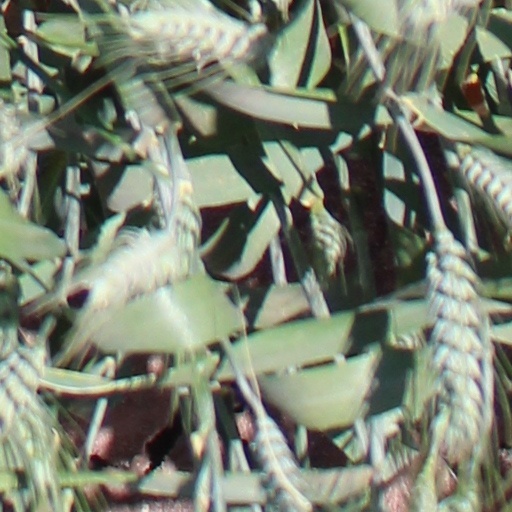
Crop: wheat